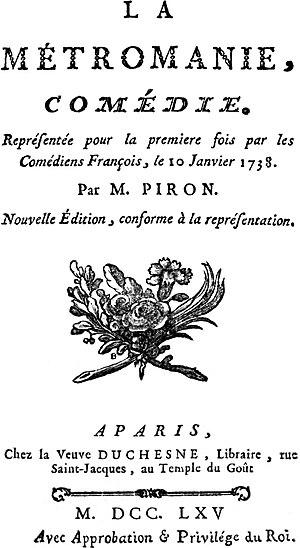
La Métromanie, ou le Poète est une comédie en 5 actes et en vers d’Alexis Piron écrite en 1736 au château du Raincy, domaine du marquis de Livry, protecteur de l'auteur, et représentée pour la première fois au château de Berny en 1737, puis à la Comédie-Française le 10 janvier 1738.